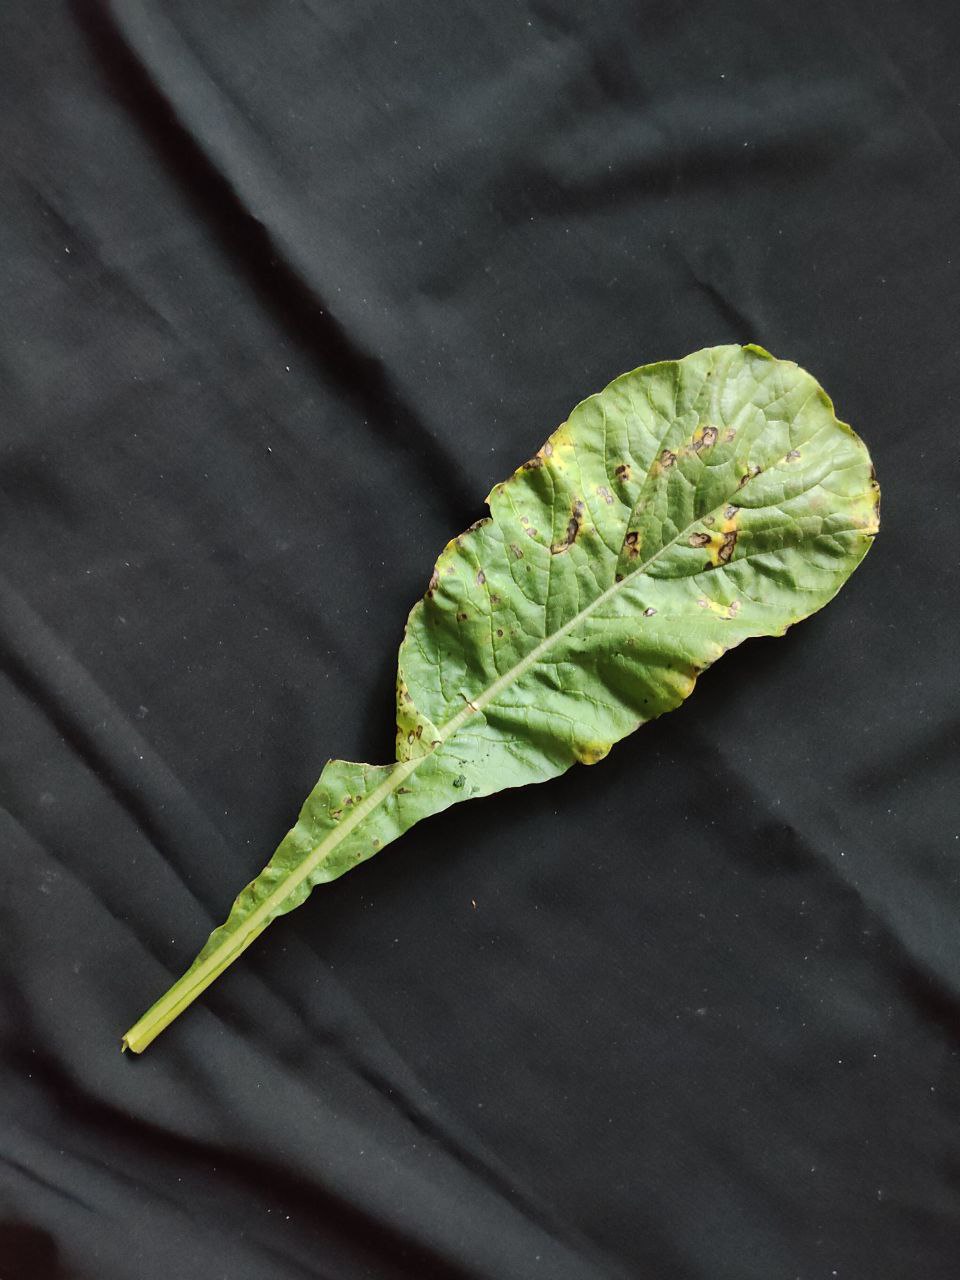
Label: Black leaf spot